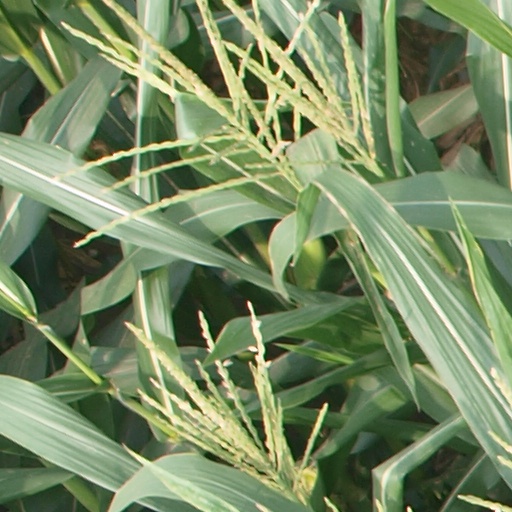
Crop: maize; corn